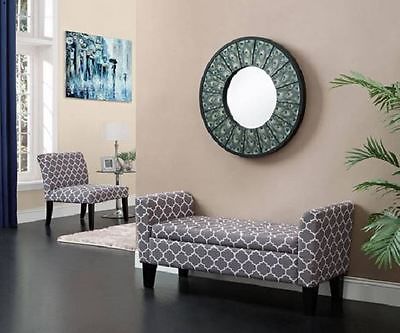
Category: chair